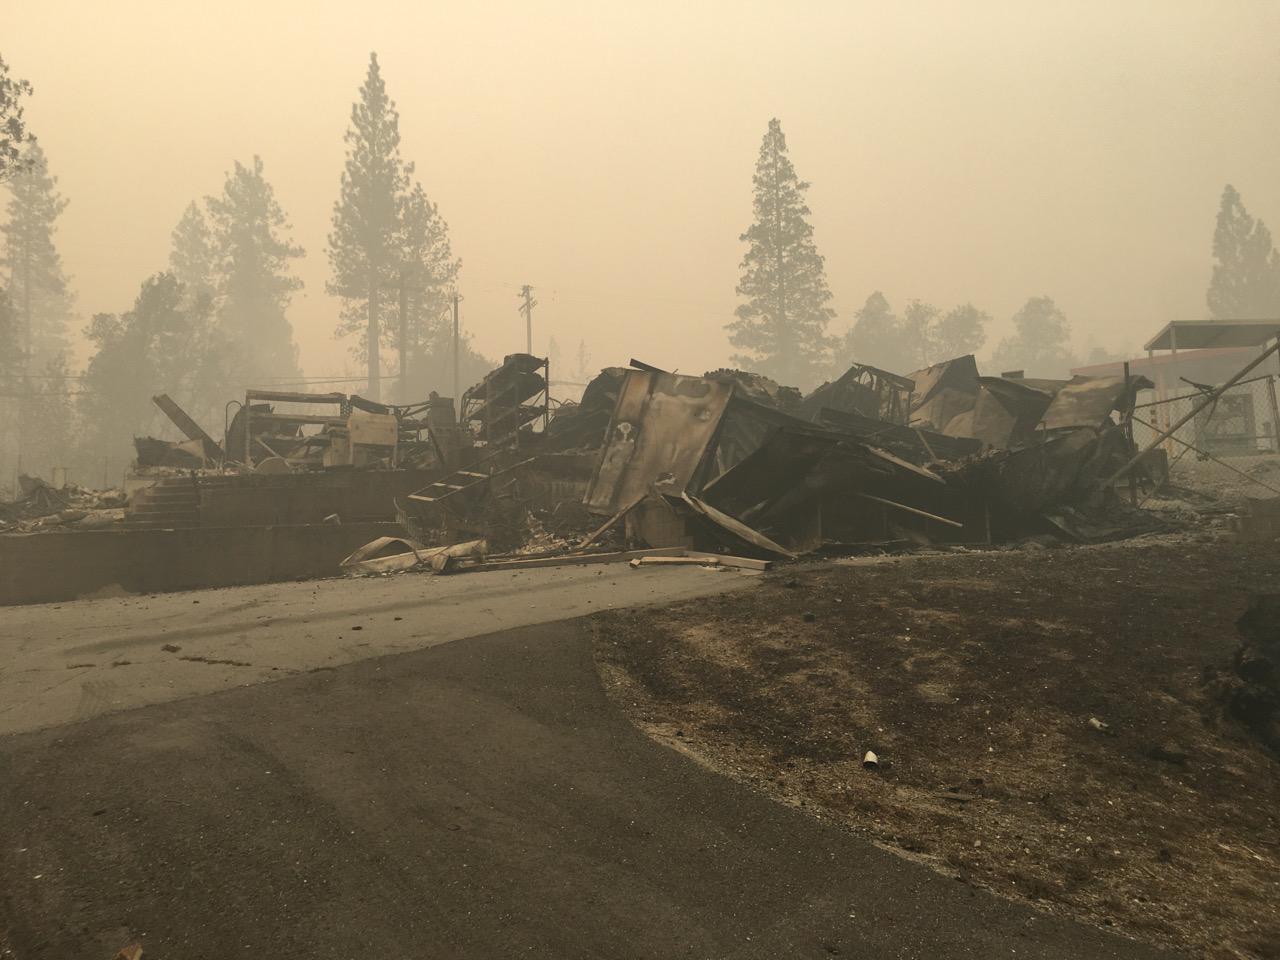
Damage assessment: destroyed